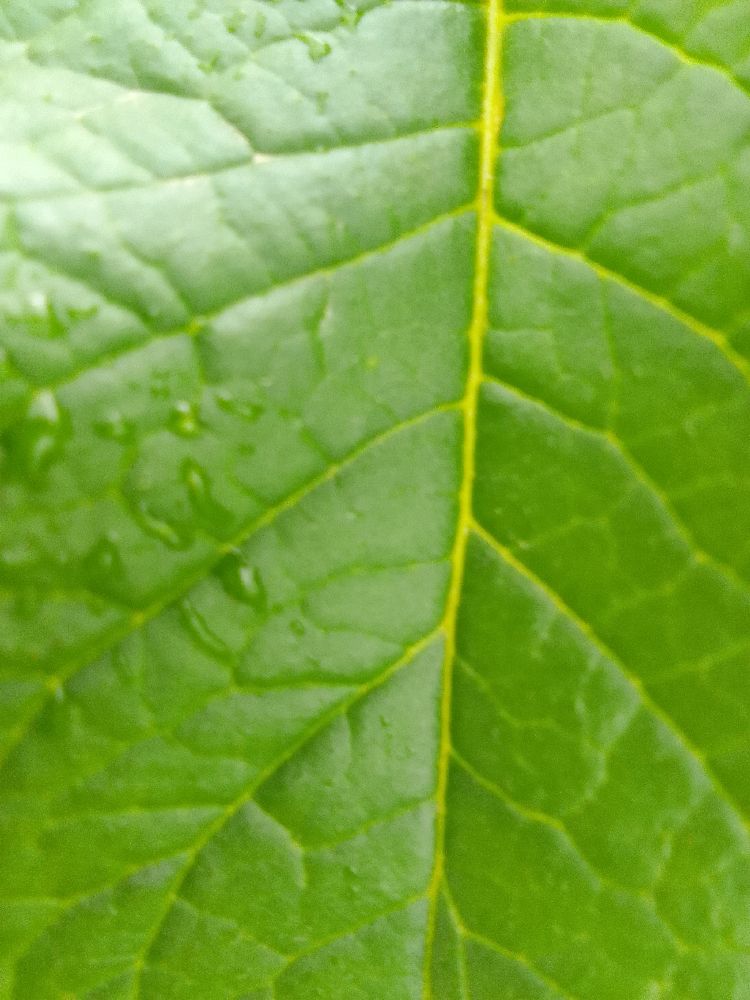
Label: Healthy